Jubilee Medal "300 Years of the Russian Navy"

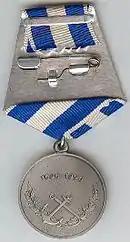
Reverse of the Jubilee Medal "300 Years of the Russian Navy"

The Jubilee Medal "300 Years of the Russian Navy" was a state commemorative medal of the Russian Federation awarded to deserving citizens to denote the 300th anniversary of the Russian Navy. It was established on February 10, 1996 by Presidential Decree No. 176.